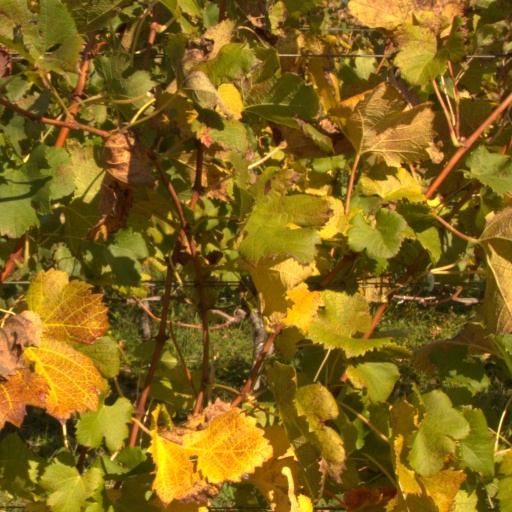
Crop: grape